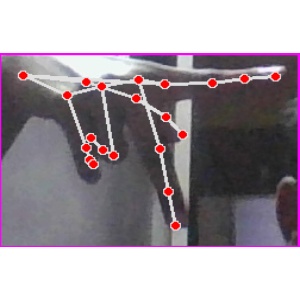
अक्षर: प